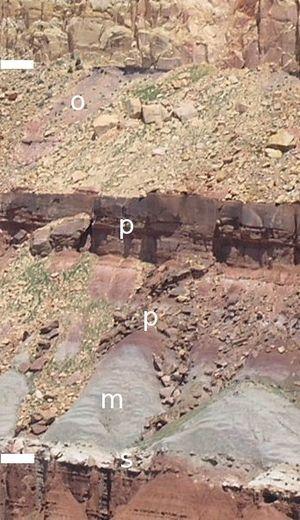
La géologie de la région de Capitol Reef se caractérise par des dépôts sédimentaires datant principalement du Mésozoïque. Les formations géologiques, qui se forment à la suite de ces dépôts, sont visibles au sein du parc national de Capitol Reef sur le plateau du Colorado dans l'État de l'Utah aux États-Unis.